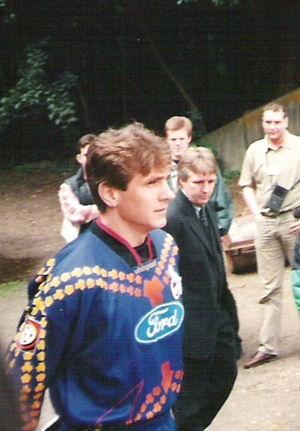
Bodo Illgner né le 7 avril 1967 à Coblence, est un footballeur allemand. Il évoluait au poste de gardien de but.